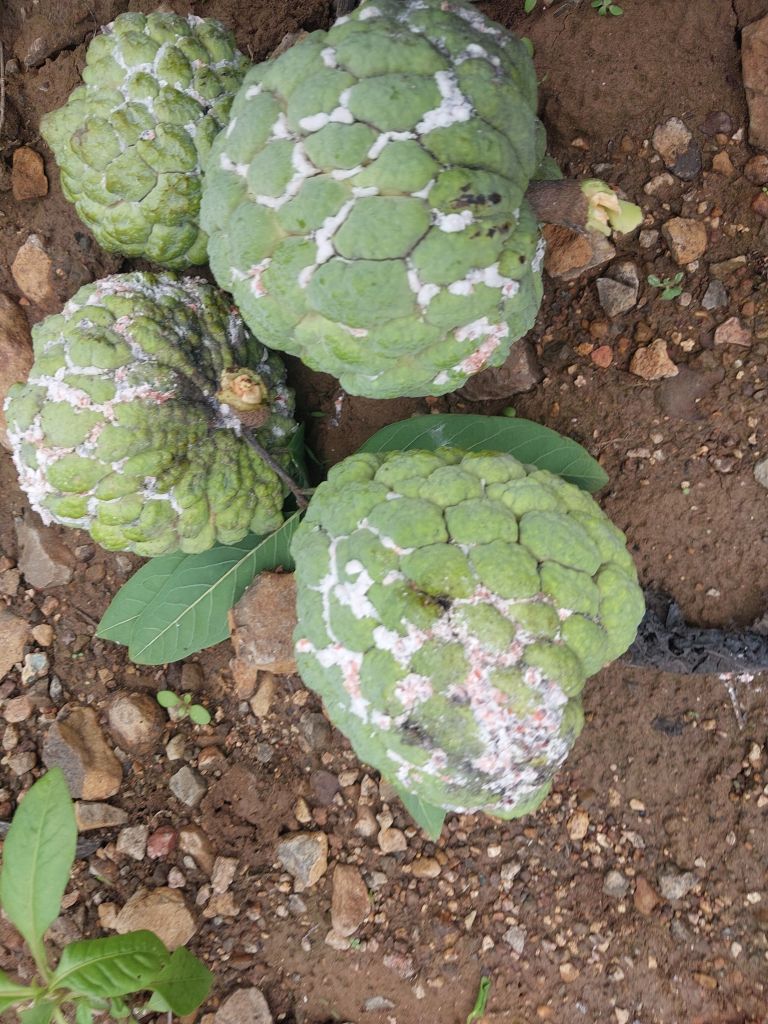
Disease label: Mealy Bug